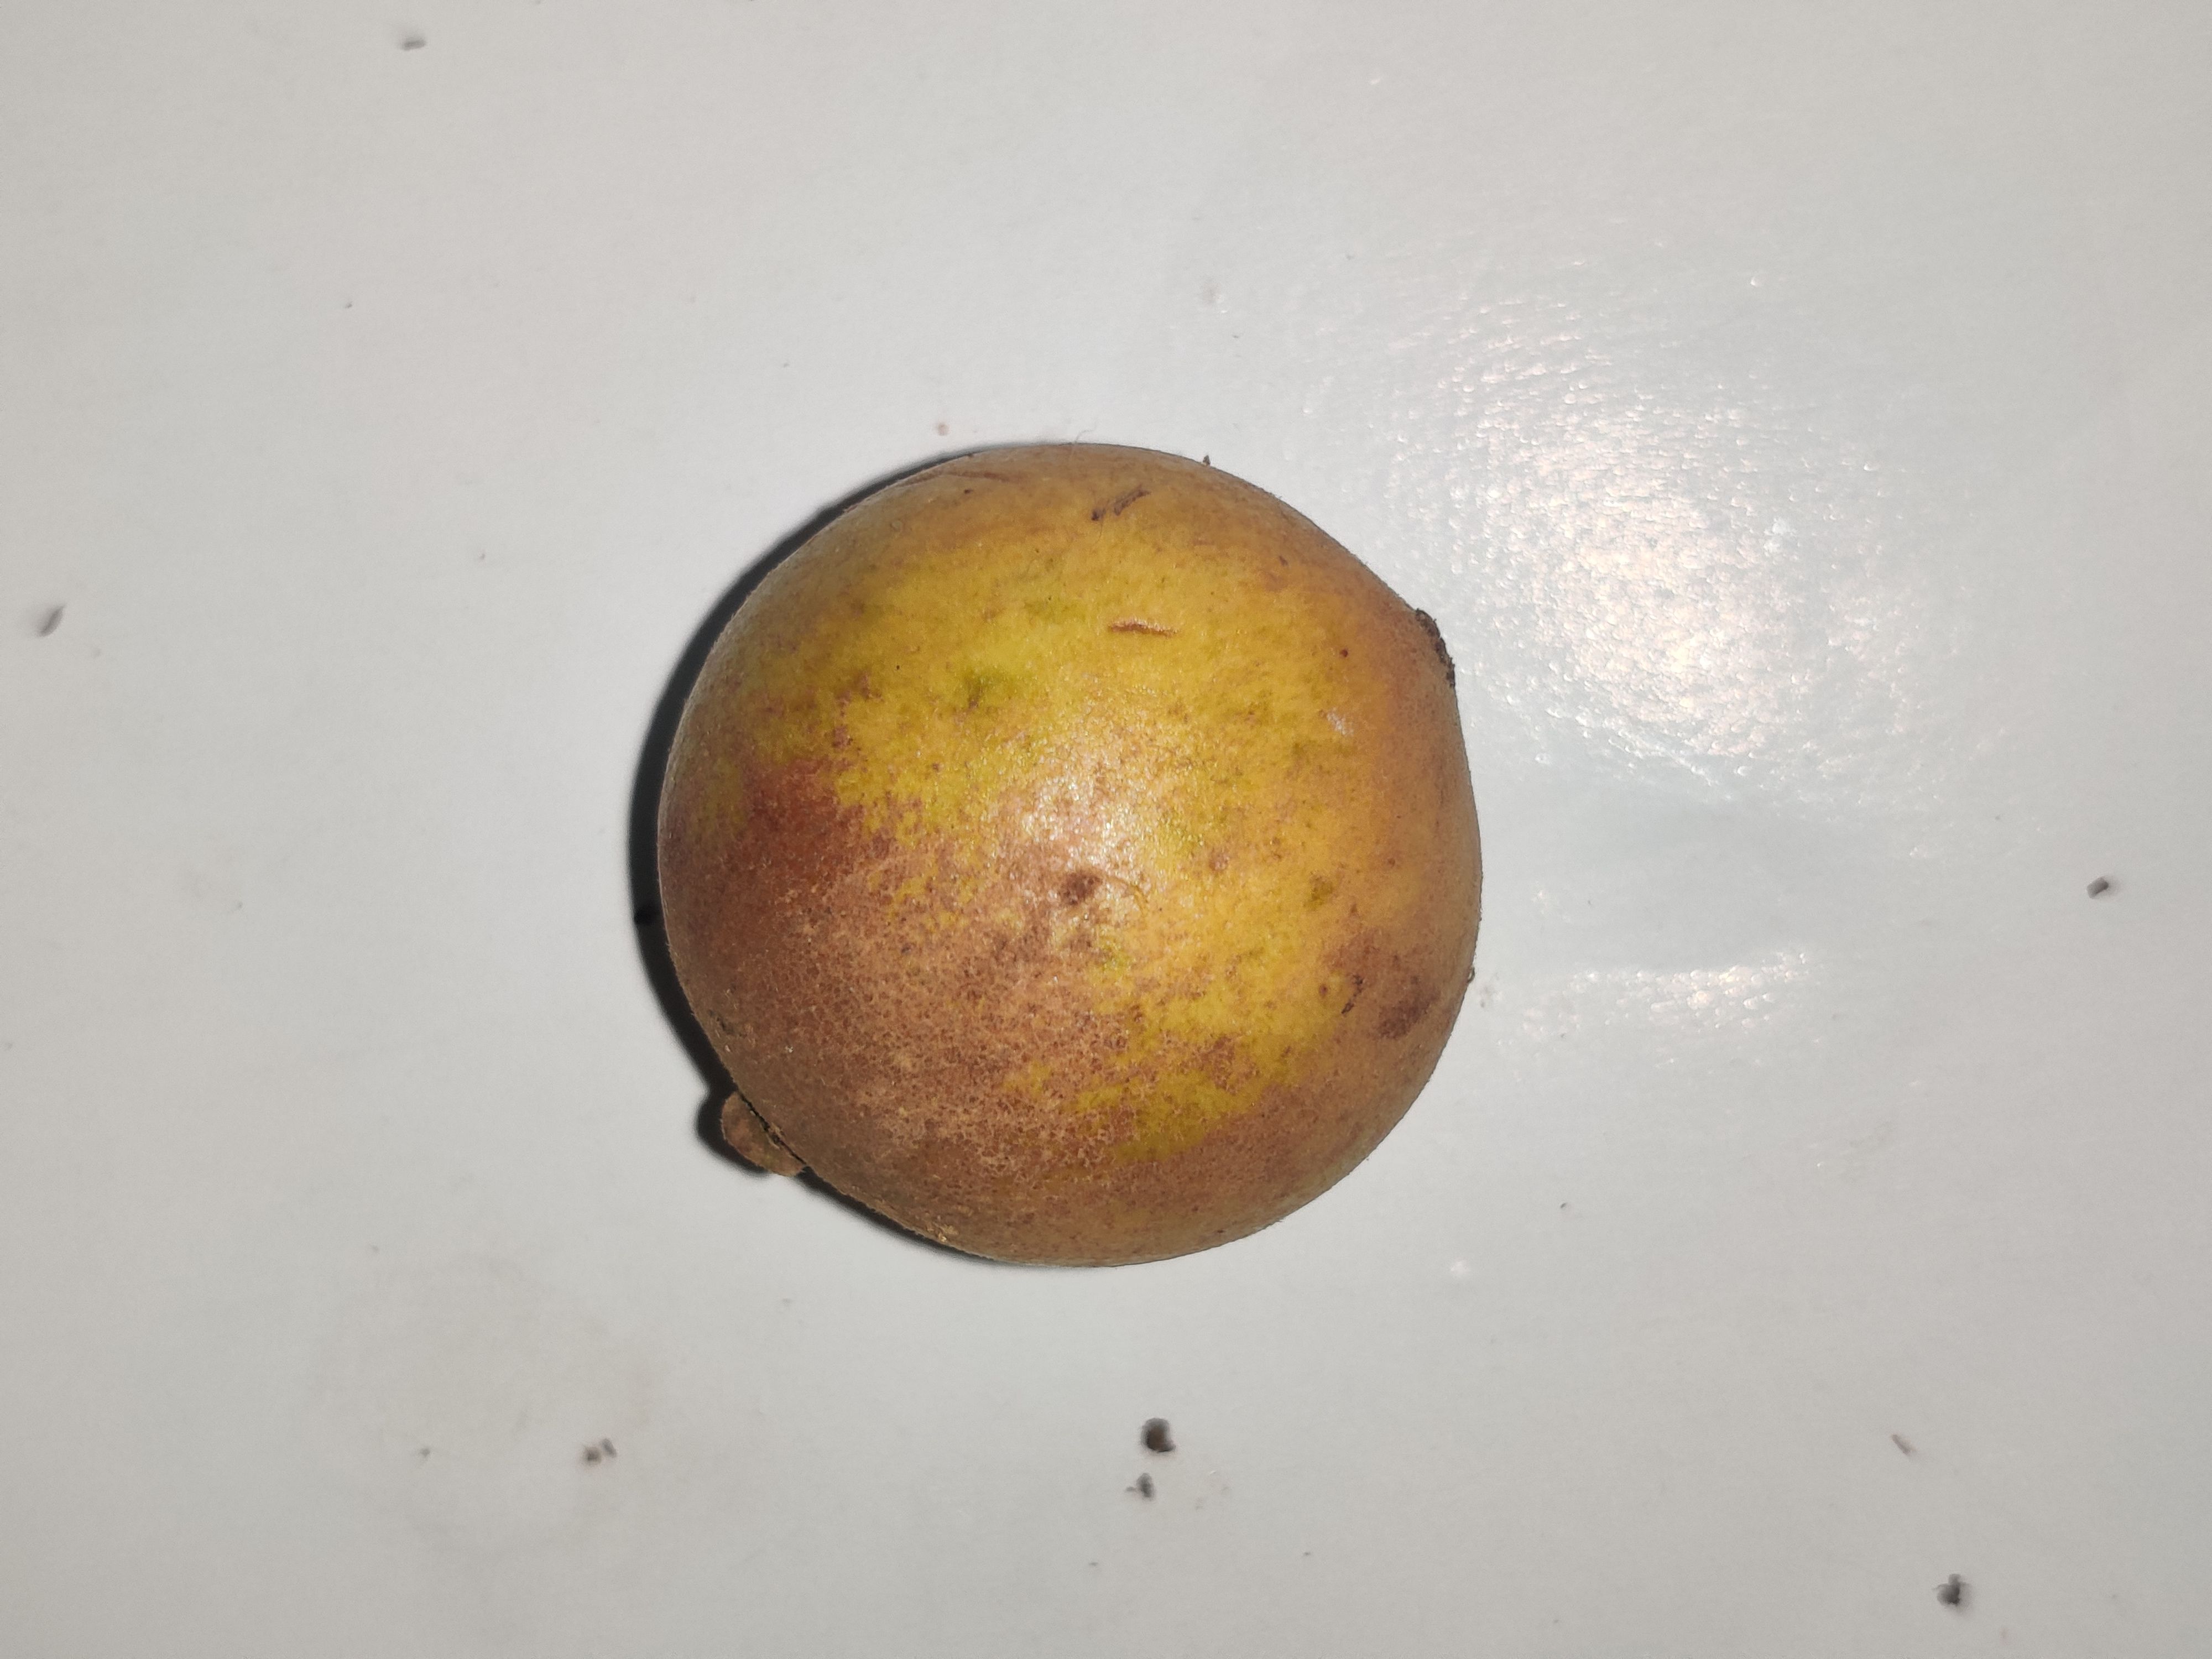
Fruit: burmese-grape
Grade: 2nd-grade